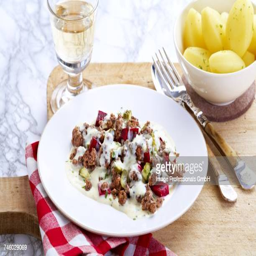
a dish of beetroot and minced meat served with boiled potatoes